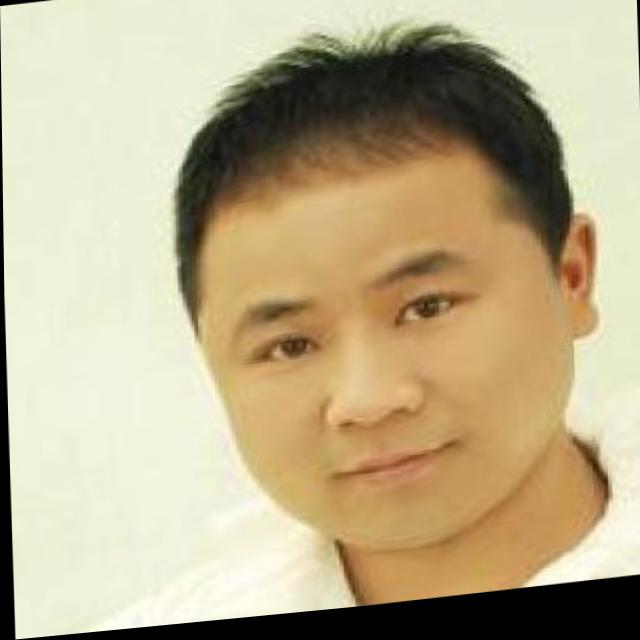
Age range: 21-44